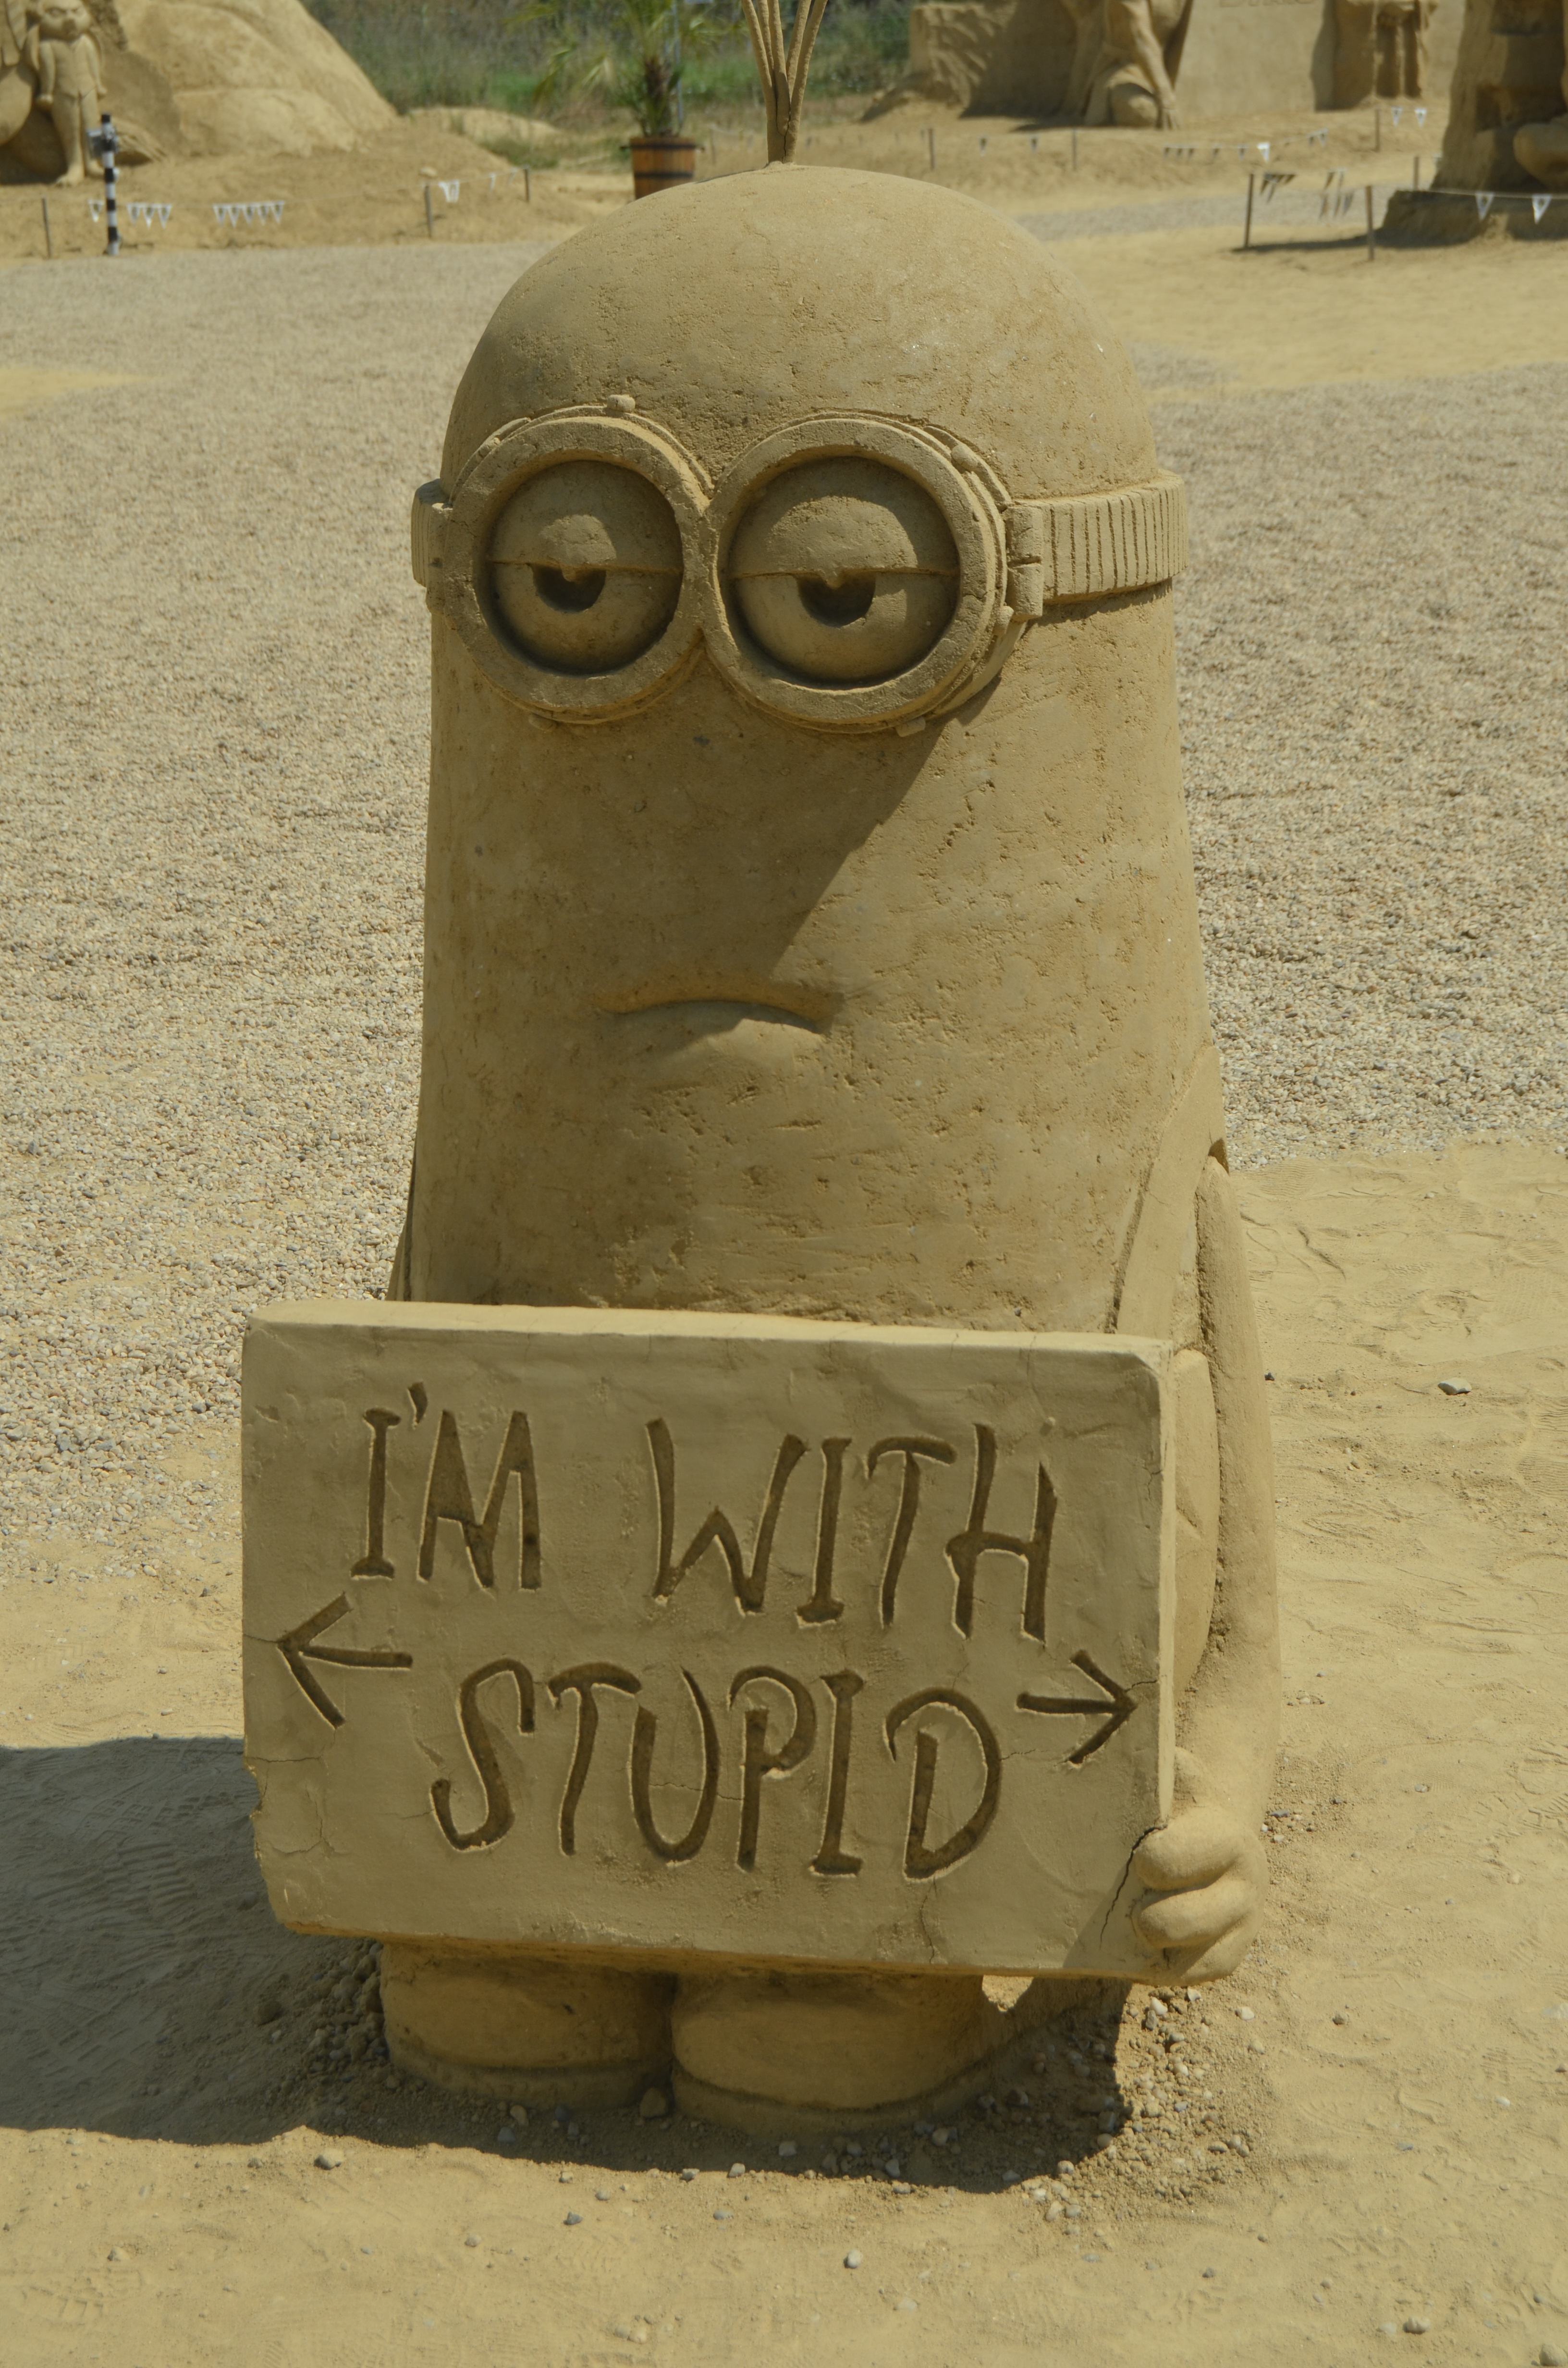
sand, monument, statue, sculpture, art, temple, history, carving, bulgaria, burgas, minion, sand paintings, ancient history